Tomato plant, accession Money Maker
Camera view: tilt-top (135 deg); turntable rotation: 300 degrees
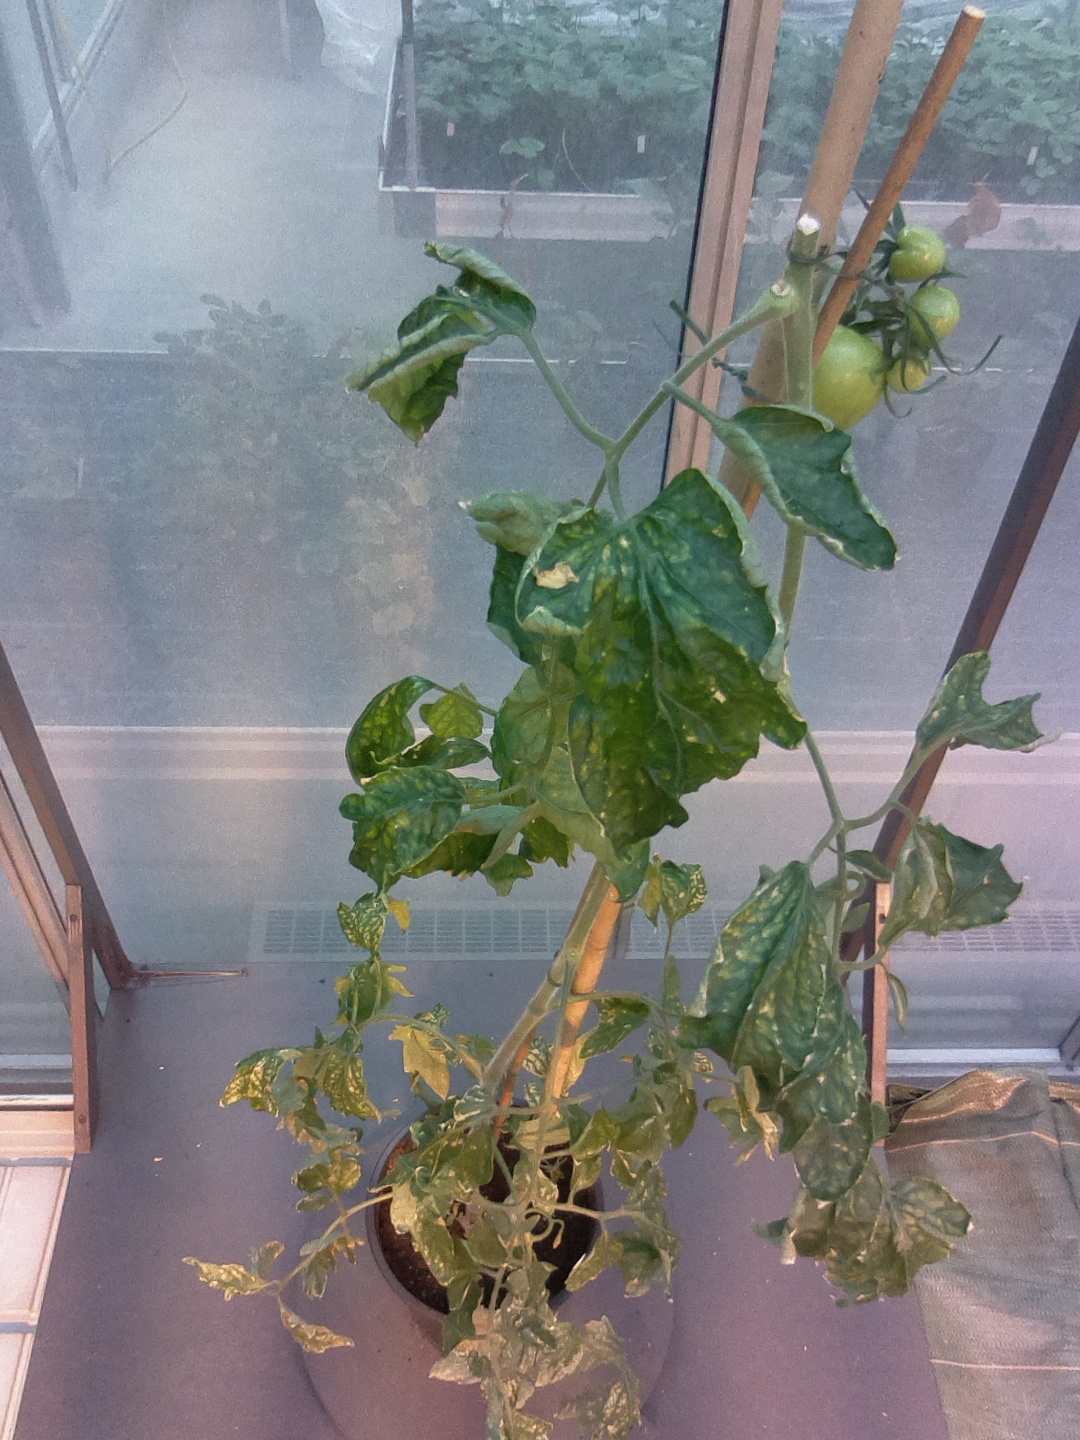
BBCH growth stage 77: 70%-80% of final fruit size